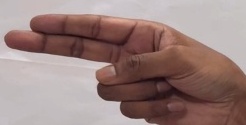
ASL sign: H